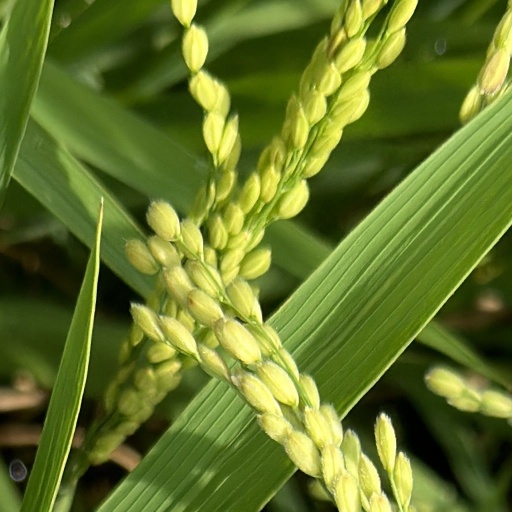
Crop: rice